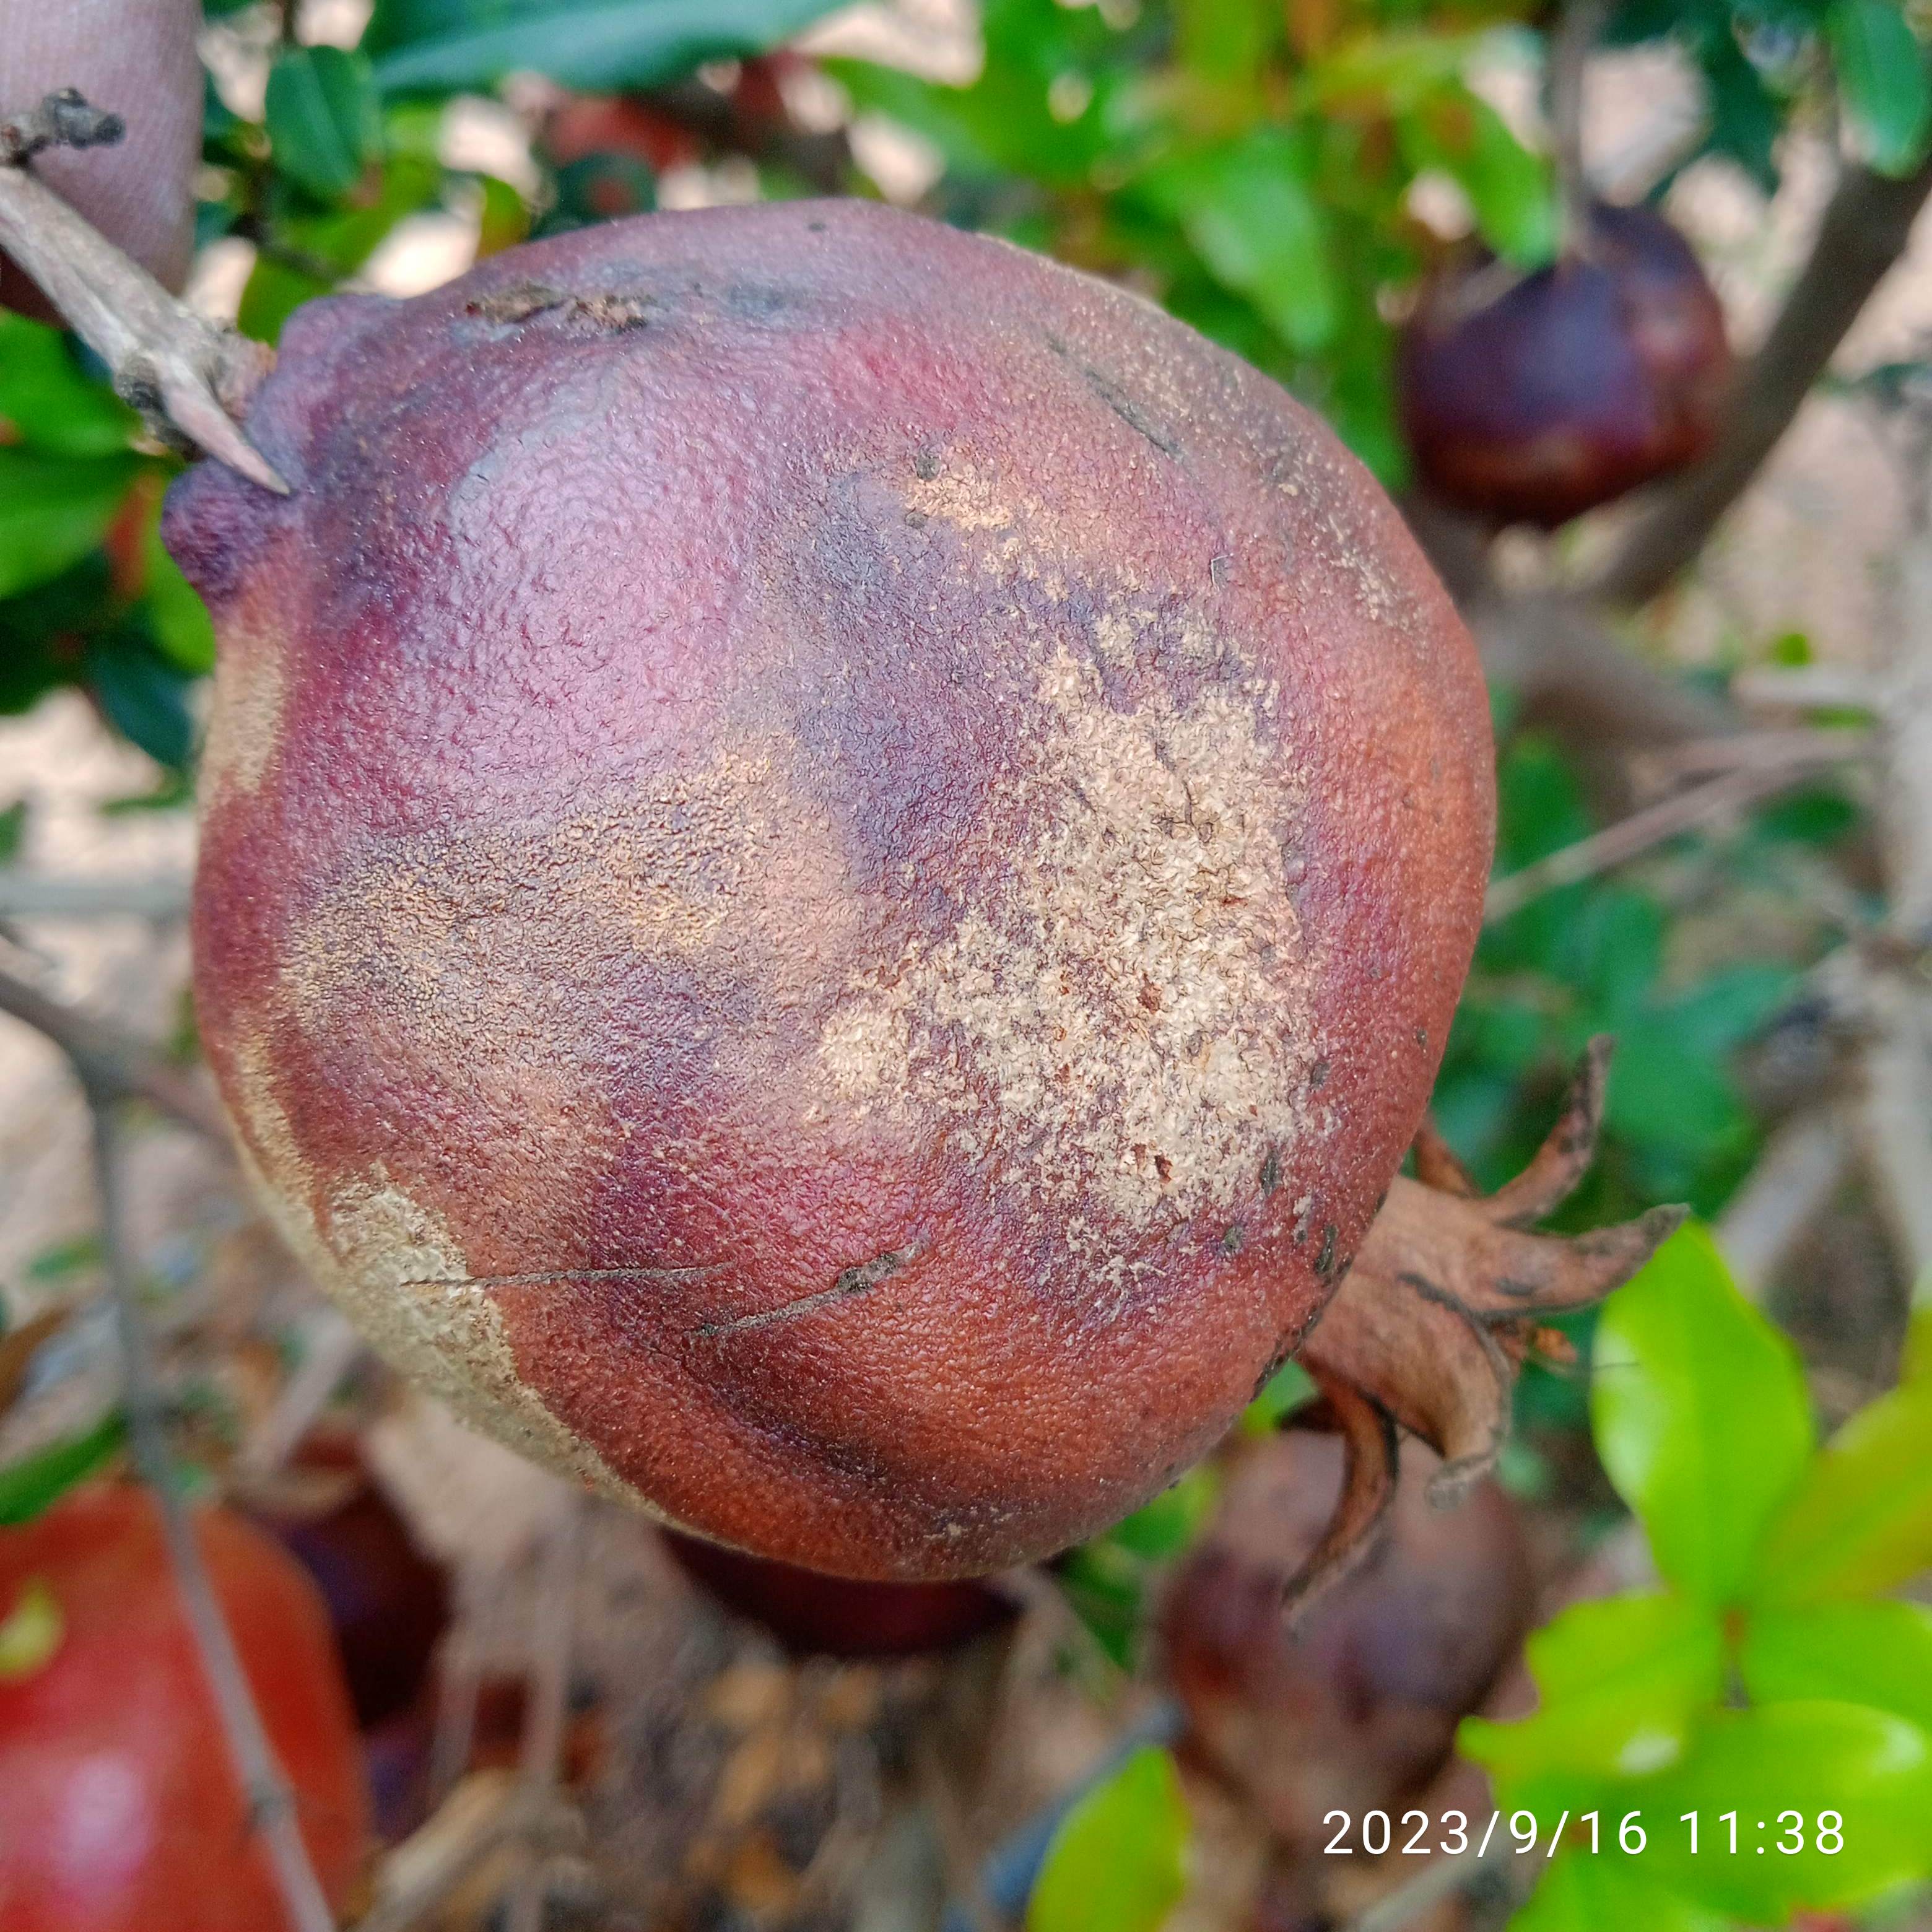
Label: Alternaria